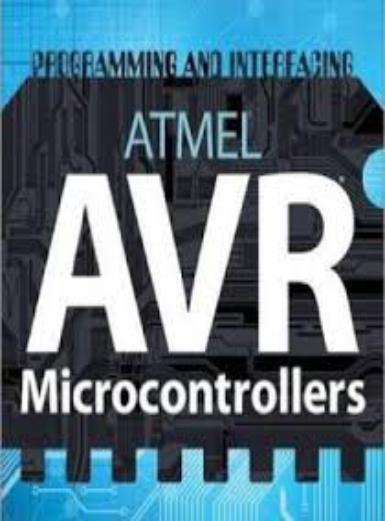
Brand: atamel
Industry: Medical